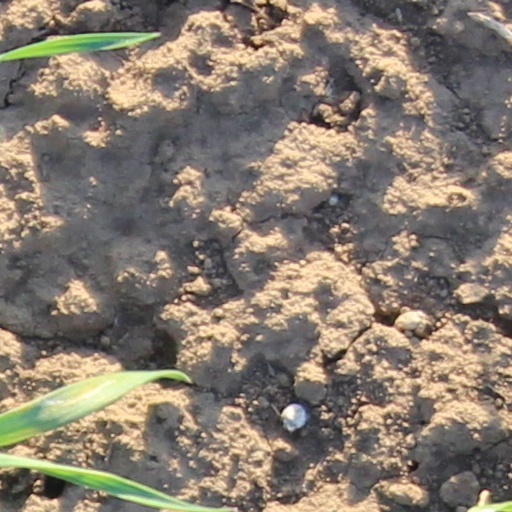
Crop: wheat